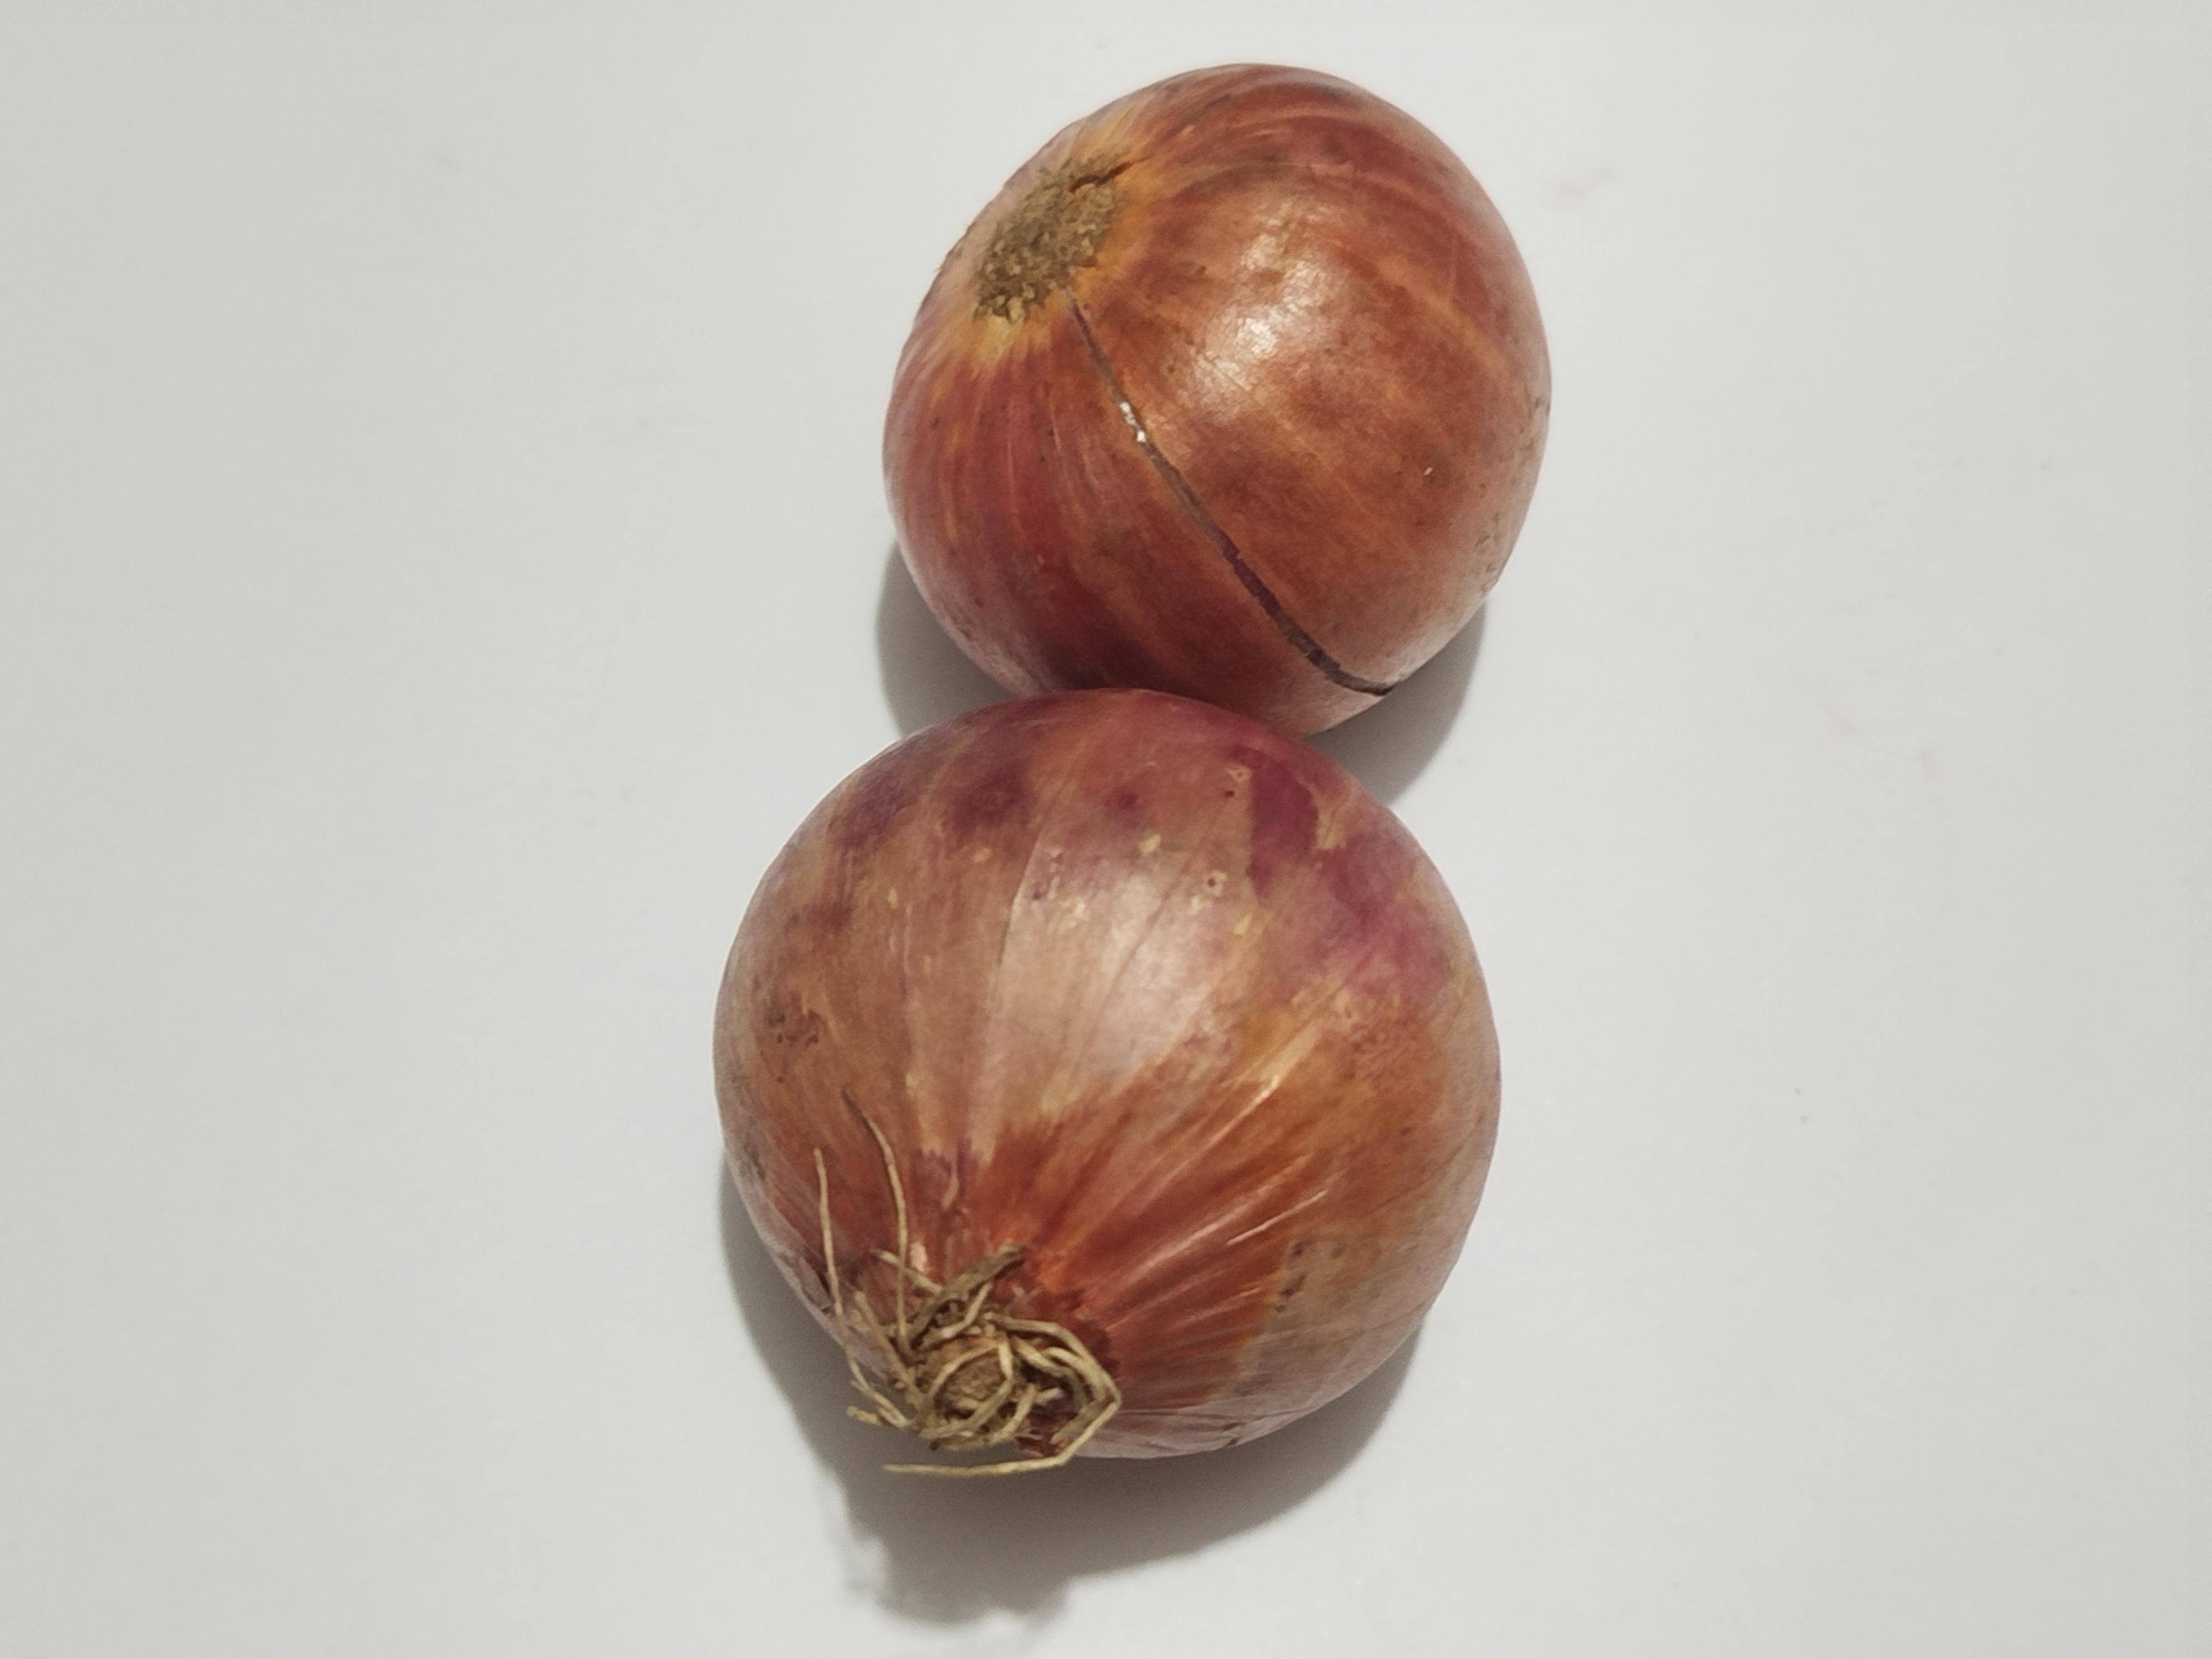
Label: Onion